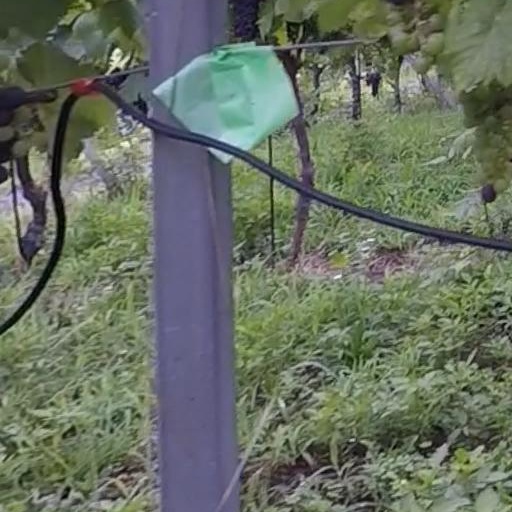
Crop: grape